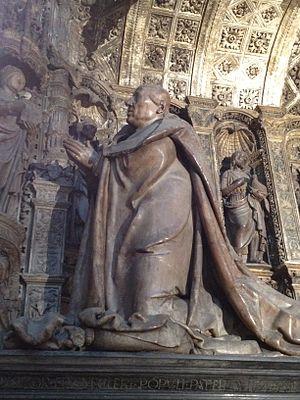
Orant de Georges Ier d'Amboise, partie du Mausolée des cardinaux d'Amboise, œuvre de Roulland Le Roux
Cet article présente la liste des évêques métropolitains, puis archevêques du diocèse de Narbonne, primats de la Gaule narbonnaise.
Georges d'Amboise, dit le cardinal d'Amboise, né en 1460 au château de Chaumont-sur-Loire, près d'Amboise et mort le 25 mai 1510 à Lyon, cardinal et archevêque de Rouen à partir de 1498, fut le principal ministre du roi Louis XII et un mécène français.